Aalholm

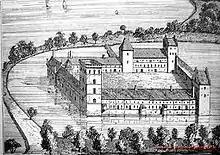
Aalholm after Peder Hansen Resens copperplate engraving from 1677.

The castle was initially the seat of the king's vassal or "lensmand", and thus the centre of local government. It is not known when the castle was founded, but for historical reasons, it was probably around 1200. During this period, a number of royal castles were built across the country to strengthen the king's power in the regions and guard against attack. They include Koldinghus, Riberhus, Copenhagen Castle, Næsbyhoved Castle near Odense, Sønderborg and Nordborg on the island of Als, Tårnborg near Korsør, Nyborg, Gurre Castle and Søborg in the north of Zealand, Ravnsborg in northern Lolland and many more.